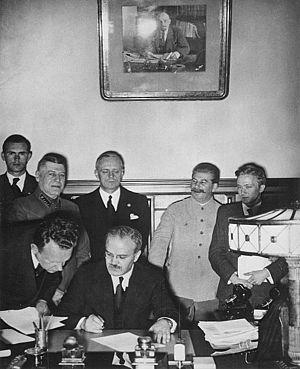
Chronologie de la Seconde Guerre mondiale - septembre 1939 / septembre 1945.
Joachim von Ribbentrop, né le 30 avril 1893 à Wesel et exécuté le 16 octobre 1946 à Nuremberg, est un homme politique et diplomate allemand. Membre du NSDAP, il est ambassadeur d'Allemagne au Royaume-Uni entre 1936 et 1938, puis ministre des Affaires étrangères entre 1938 et 1945 sous le Troisième Reich. Il est à l'été 1939 le signataire du traité de non agression entre l'Union soviétique et l'Allemagne nazie connu sous le nom de pacte Ribbentrop-Molotov, qui prend fin de facto deux ans plus tard avec l'opération Barbarossa.
Les relations germano-soviétiques pendant l'entre-deux-guerres désignent les rapports entretenus par l'Allemagne, c'est-à-dire l'Empire allemand, puis la République de Weimar et enfin le IIIᵉ Reich, et la RSFS de Russie, incluse à partir de 1922 dans l'URSS. Ces relations commencent avec la fin de la Première Guerre mondiale et la signature du traité de paix de Brest-Litovsk, le 3 mars 1918. Elles entrent dans une nouvelle phase le 22 juin 1941, lorsque l'Allemagne nazie envahit l'URSS.
L'histoire de la Lettonie commence officiellement en 1920 avec la création de la première république de Lettonie. Cependant, la région accueille ses premiers occupants dès la fin de la dernière ère glaciaire. Les peuples baltes qui arrivent vers 3000 av. J.-C., et vers 800 av. J.-C., se structurent en plusieurs tribus : Coures, Latgaliens, Séloniens, Sémigaliens.
Des comparaisons entre le nazisme et le communisme ont été effectuées par plusieurs historiens, philosophes politiques et intellectuels, du fait des similitudes techniques de la logistique totalitaire entre nazisme et stalinisme. Certains, comme l'Allemand Ernst Nolte, y voient deux systèmes qui s'articulent en action-réaction. Dans son livre Le Passé d'une illusion, François Furet note que nazisme et communisme partagent une même opposition envers la démocratie libérale et ce qu'ils nomment la « bourgeoisie capitaliste ». Les deux idéologies se réclament du socialisme et utilisent son image l'une comme l'autre, les principaux pays communistes s'affichant « socialistes » et « nazisme » étant une abréviation de national-socialisme. Le Troisième Reich et l'URSS de Staline sont définis par la philosophe allemande Hannah Arendt comme des régimes « totalitaires », qualificatif également appliqué par les médias aux régimes de Mao Zedong, de Pol Pot ou de Kim Il-sung.
L'accord commercial germano-soviétique de 1940 fut un arrangement économique entre l'Union soviétique et l'Allemagne nazie signé le 11 février 1940. Il stipulait que l'Union soviétique acceptait pour la période allant du 11 février 1940 au 11 février 1941, en plus des livraisons prévues par l’accord commercial germano-soviétique, signé le 19 août 1939, de livrer du pétrole, des matières premières et des céréales pour une valeur de 420 à 430 millions de reichsmarks. Dans la période du 11 février 1941 au 11 août 1941, il sera livré à l'Allemagne, également, en plus des livraisons prévues dans l’accord de 1939, des produits pour une valeur de 220 à 230 millions de reichsmarks. En paiement pour les livraisons soviétiques, l'Allemagne fournissait ses propres produits.
Du milieu du XIXᵉ siècle à 1989, la question allemande a été au cœur de la diplomatie et des conflits européens. La politique étrangère de l'Allemagne a ainsi joué un grand rôle dans la formation de l'Europe contemporaine.
L’avènement du nazisme marque une rupture dans la politique étrangère de l’Allemagne : en effet, autant le 30 janvier 1933 inaugure la fin de la politique de révisionnisme modéré pratiqué jusqu'alors et la mise en place d'une politique de force, conforme aux aspirations d'une grande puissance et rendue nécessaire par la structure même du régime qui se met en place à partir de 1933, autant le nouveau régime prend soin de ne pas rompre avec les pratiques héritées de la période précédente, et poursuit la politique extérieure initiée depuis 1930, comme les discussions autour du réarmement et l'égalité des droits.
Le traité germano-soviétique d'amitié, de coopération et de délimitation est un traité signé par l'Allemagne nazie et l'Union soviétique le 28 septembre 1939, après leur invasion conjointe de la Pologne et de son occupation. Il fut signé par Joachim von Ribbentrop et Viatcheslav Molotov, respectivement ministres des Affaires étrangères de l'Allemagne et de l'Union soviétique. Le traité était une prolongation du pacte Molotov-Ribbentrop, que les deux pays avaient signé le 23 août, avant leur invasion de la Pologne et que la Seconde Guerre mondiale ne débuta en Europe. Seule une petite partie du traité fut rendue publique.